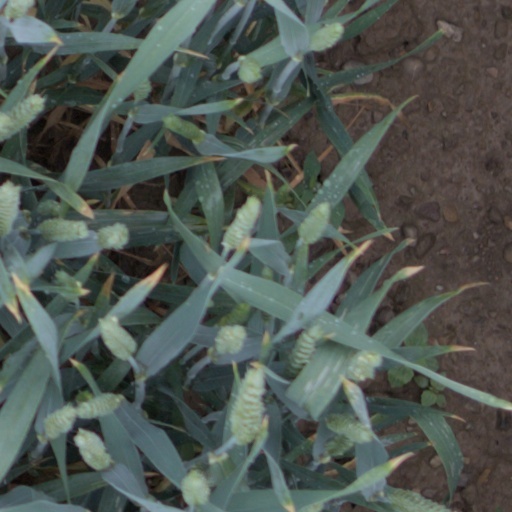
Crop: wheat